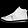
Label: Sneaker